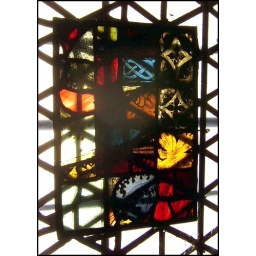
Medieval stained glass fragments reused in a window in Durham Cathedral